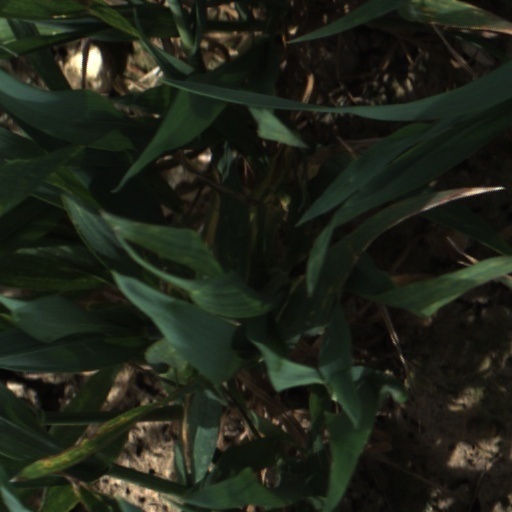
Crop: wheat